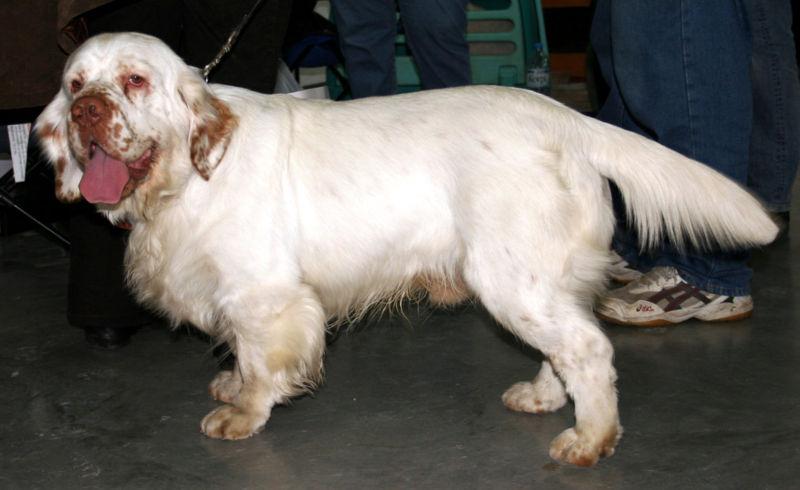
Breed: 235-n000097-clumber